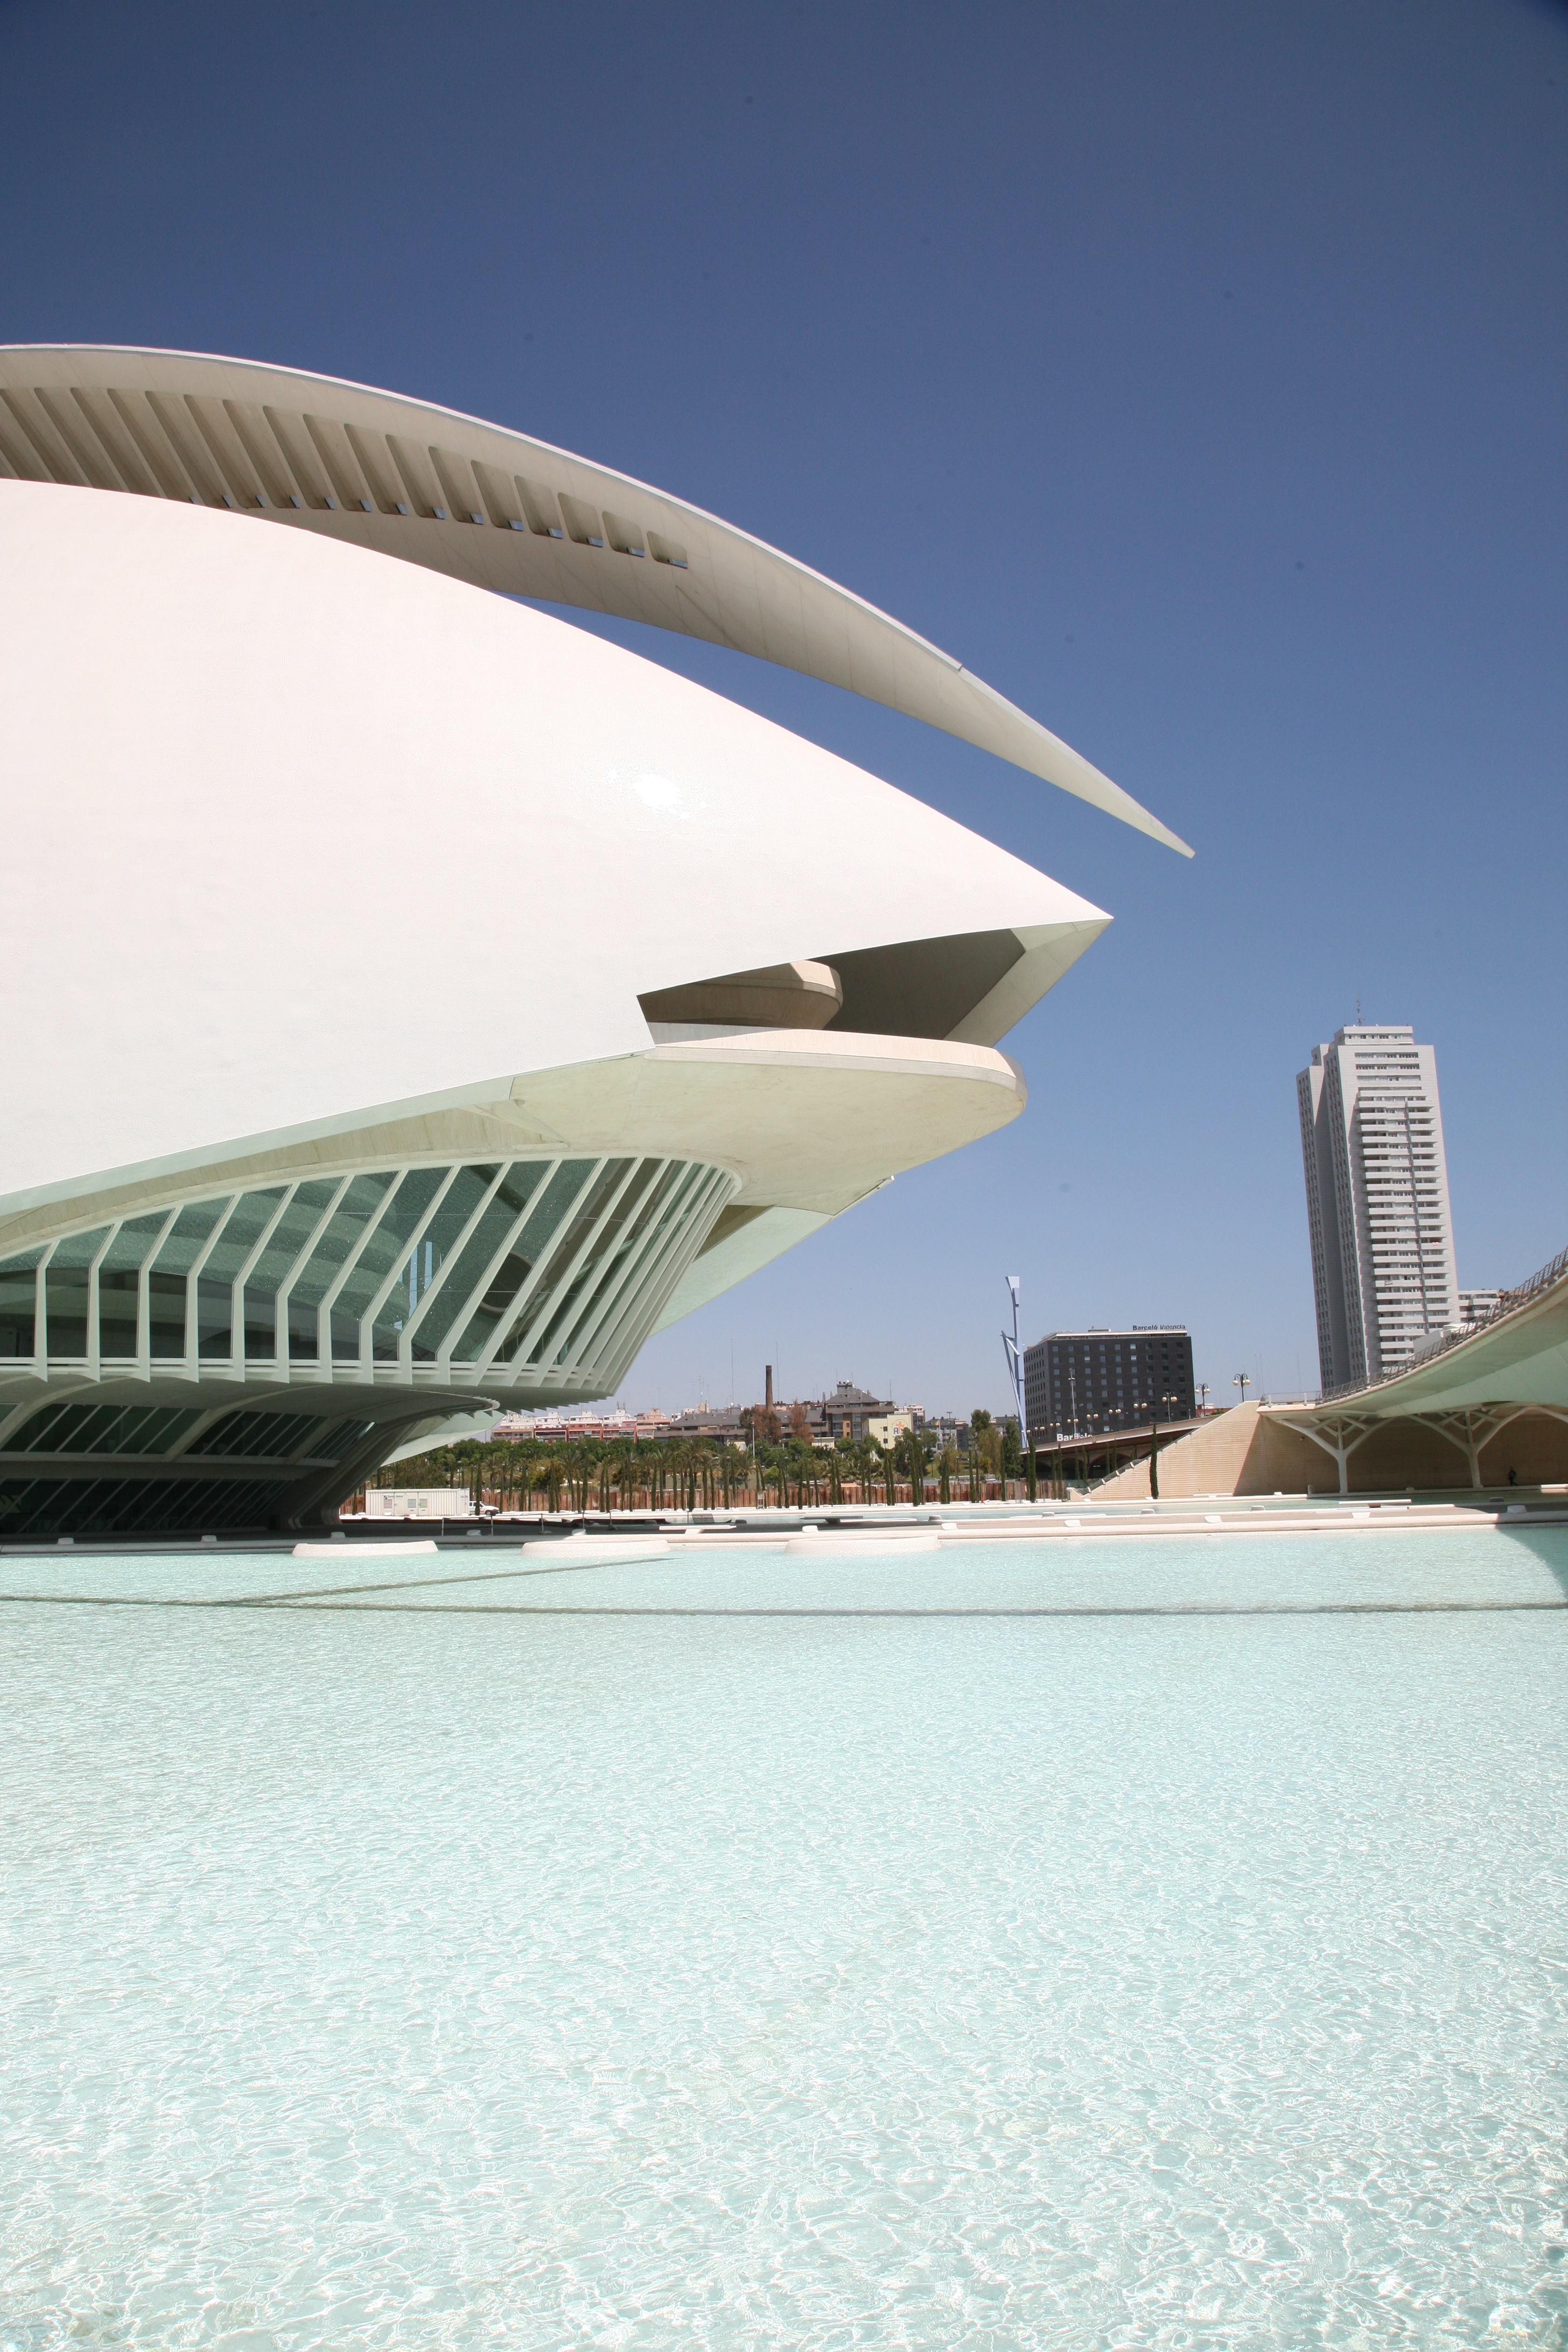
wing, architecture, structure, boat, airplane, vehicle, yacht, stadium, spain, espagne, arquitectura, espaa, valencia, espanha, architektur, spanien, calatrava, spagna, spanje, espanya, valence, palaciodelasartes, atmosphere of earth, sport venue